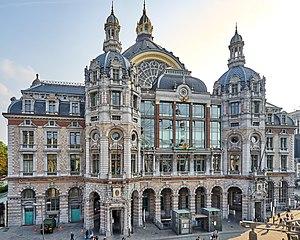
La capitale européenne de la culture est une ville désignée par l'Union européenne pour une période d'une année civile durant laquelle un programme de manifestations culturelles est organisé.
Le titre de Capitale européenne de la jeunesse est transmis chaque année à une ville européenne différente, pour une période d'un an. C'est une occasion pour la ville choisie de montrer la vie et le développement social, économique et culturel liés à la jeunesse.
La gare d'Anvers-Central est une gare ferroviaire belge des lignes 25 de Bruxelles à Anvers et 12, d'Anvers à Essen, située sur la place Reine Astrid à proximité du centre de la ville d'Anvers, chef-lieu de la province d'Anvers en Région flamande. Elle est considérée comme l'un des monuments les plus fastueux de Belgique et l'une des plus belles gares du monde.